James Gibbons

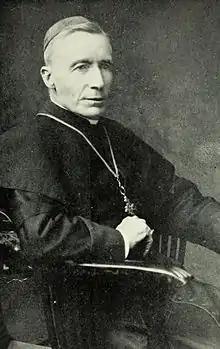
Cardinal Gibbons

On March 3, 1868, Pope Pius IX appointed Gibbons as the first apostolic vicar of North Carolina and titular bishop of "Adramyttium". He received his episcopal consecration on August 15, 1868, from Spalding, with Bishops Patrick Lynch and Michael Domenec serving as co-consecrators, at the Cathedral of the Assumption in Baltimore Cathedral. At age 34, he was one of the youngest Catholic bishops in the world and was known as "the boy bishop."